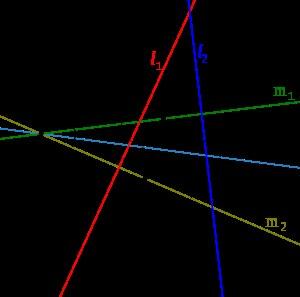
En géométrie, des droites anti-parallèles peuvent être définies par rapport aux lignes ou aux angles.